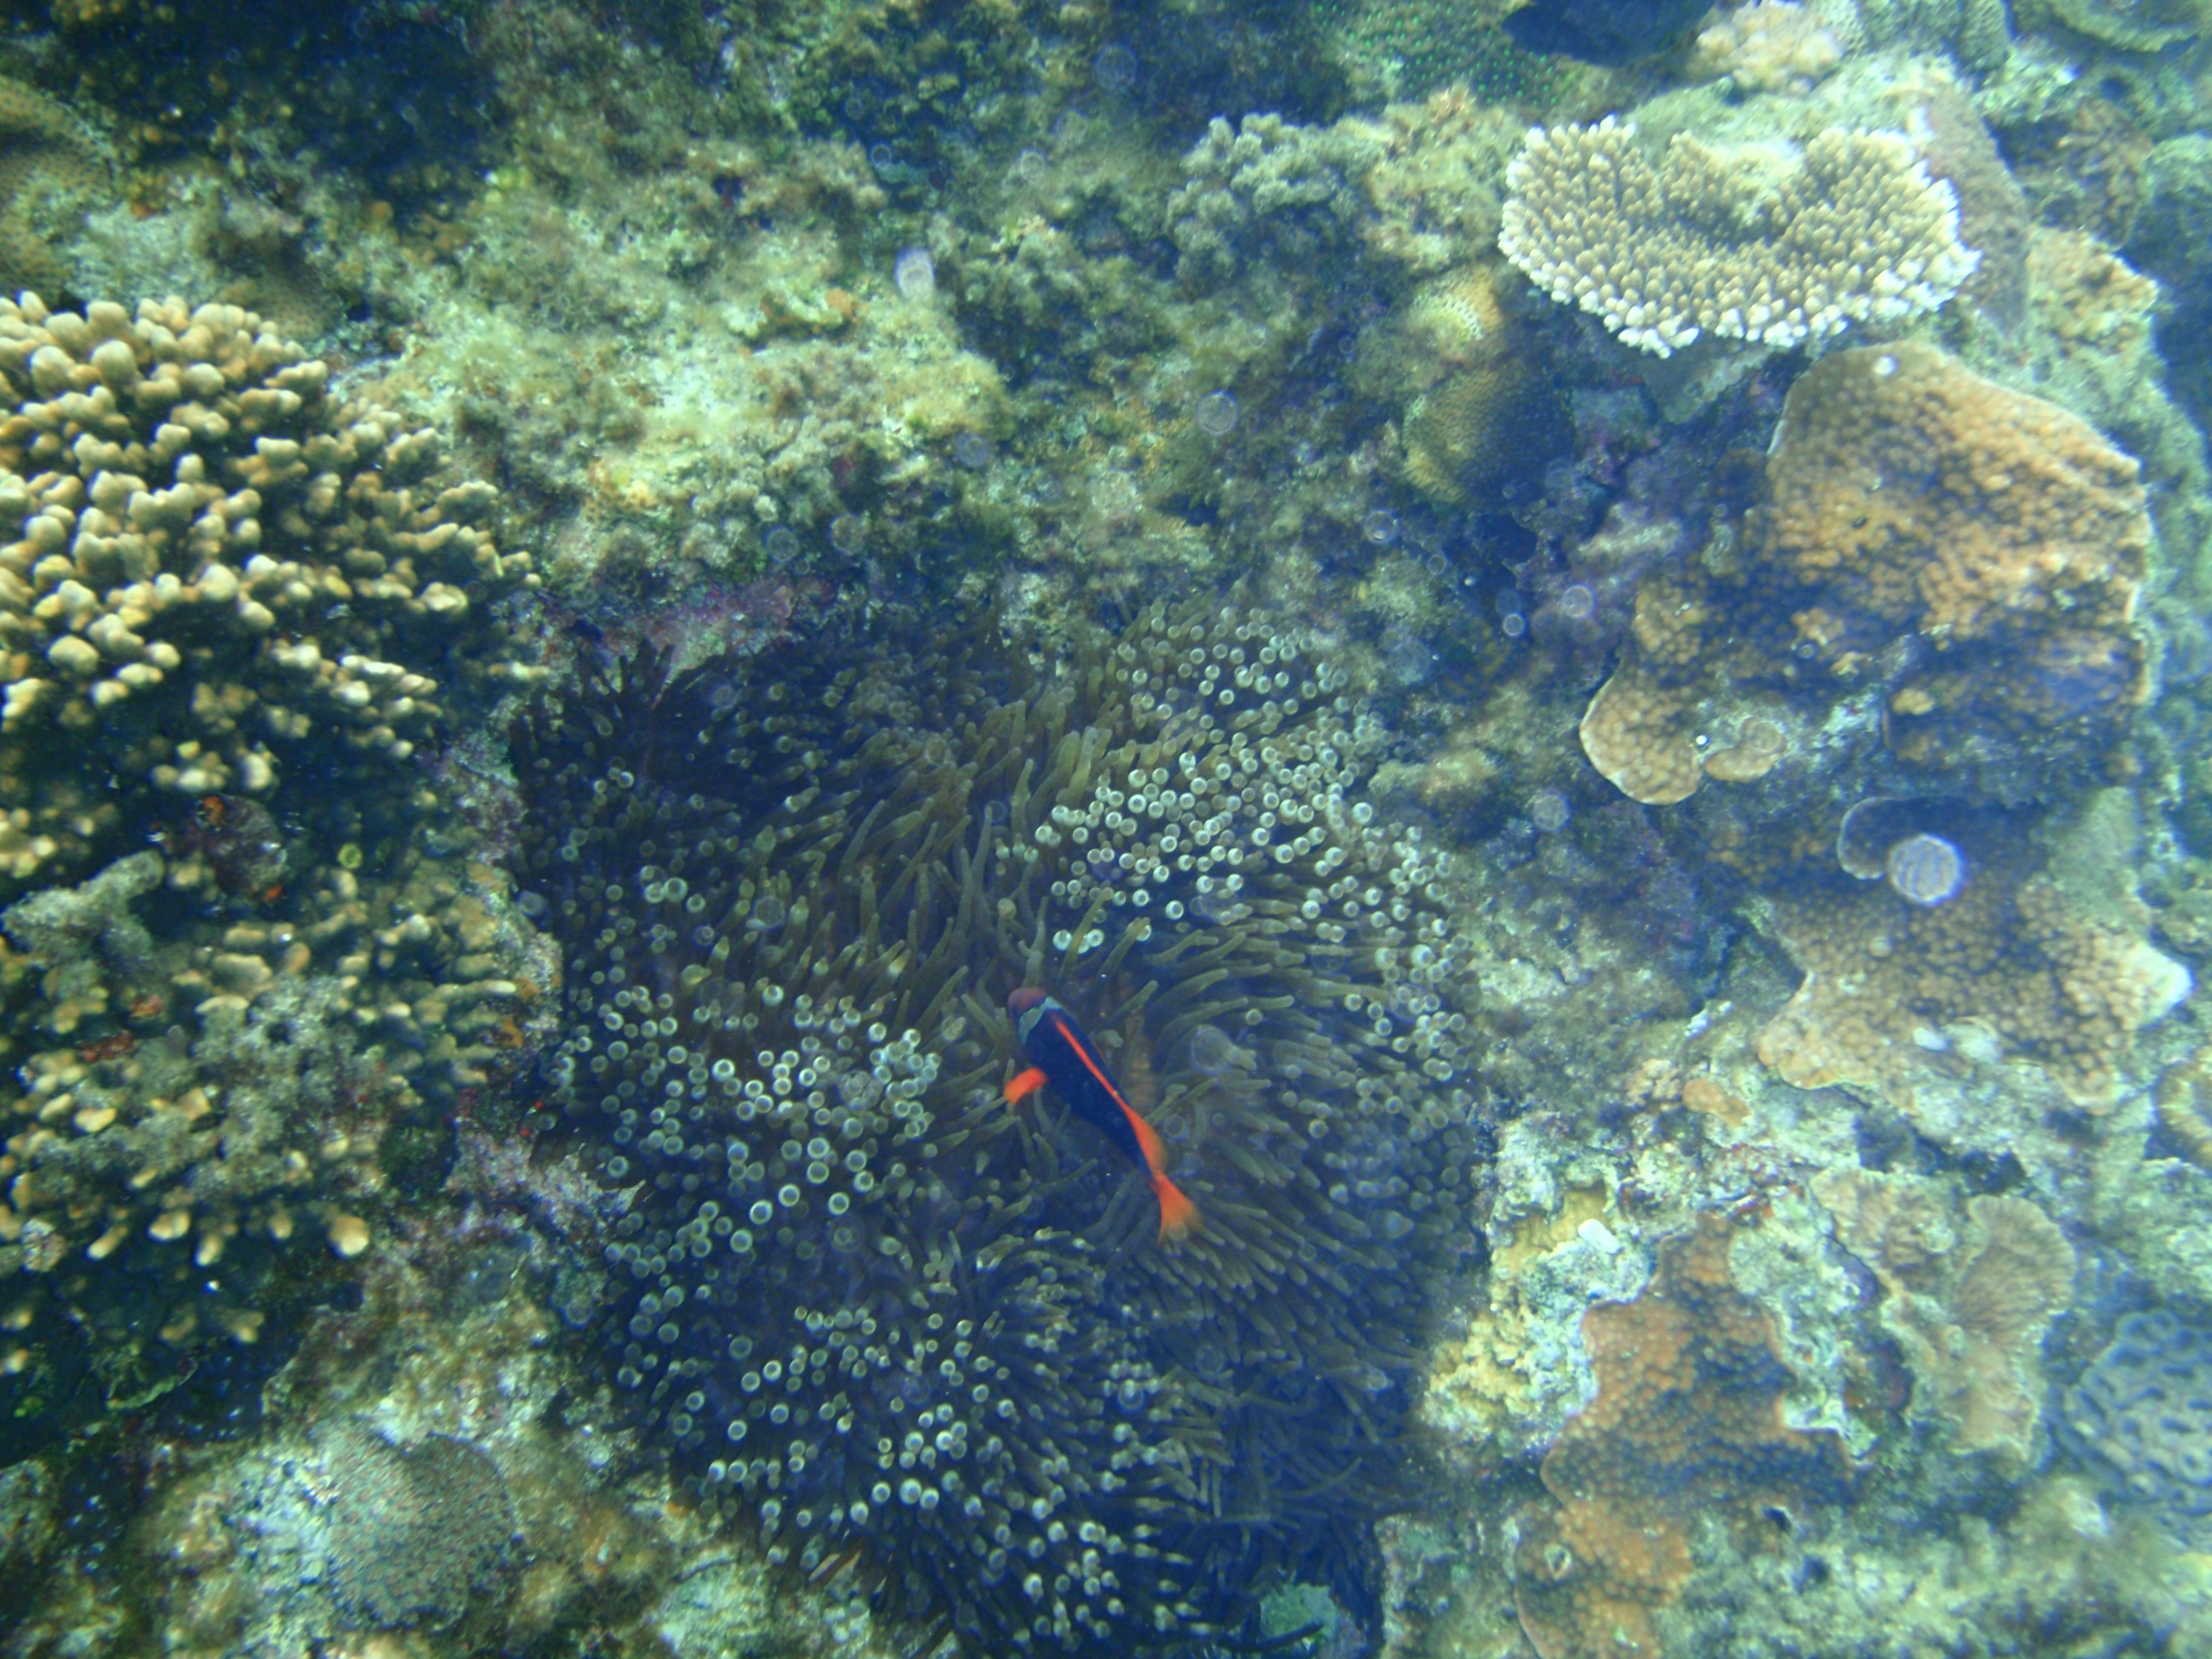
sea, underwater, biology, fish, coral, coral reef, invertebrate, reef, nemo, habitat, okinawa, coral reefs, clownfish, kerama islands, natural environment, marine biology, coral reef fish, stony coral